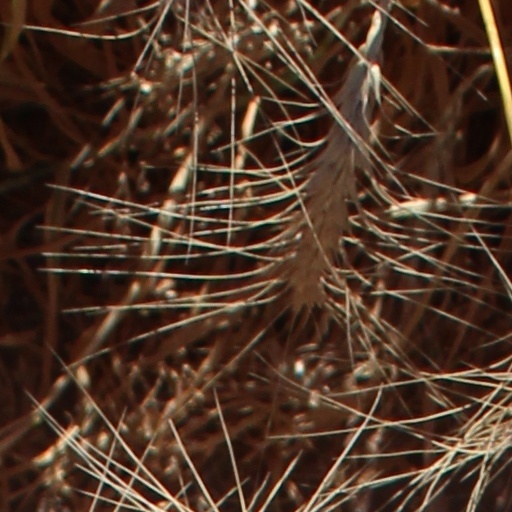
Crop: wheat